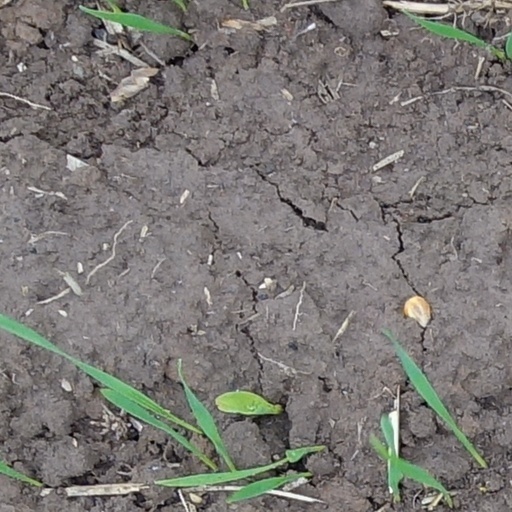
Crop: wheat